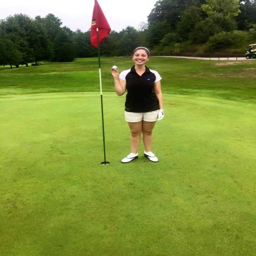
person shows off her ball .